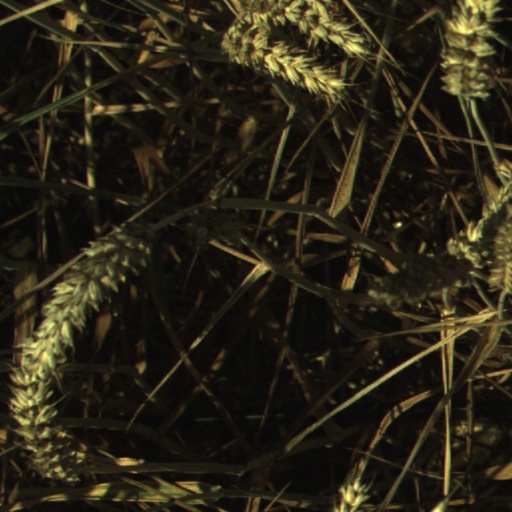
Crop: wheat